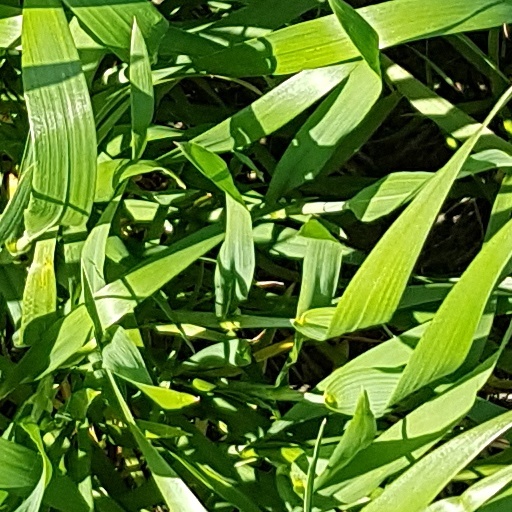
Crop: wheat